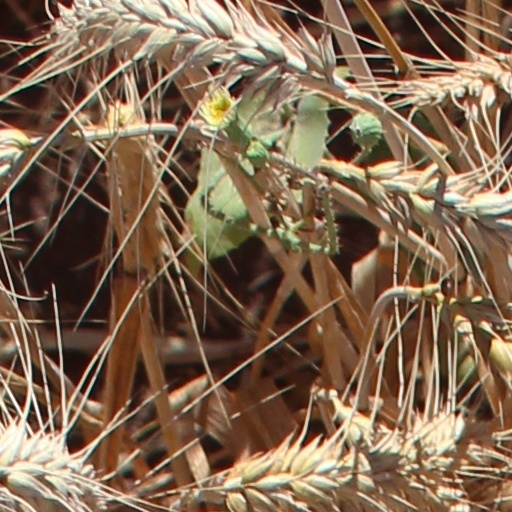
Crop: wheat